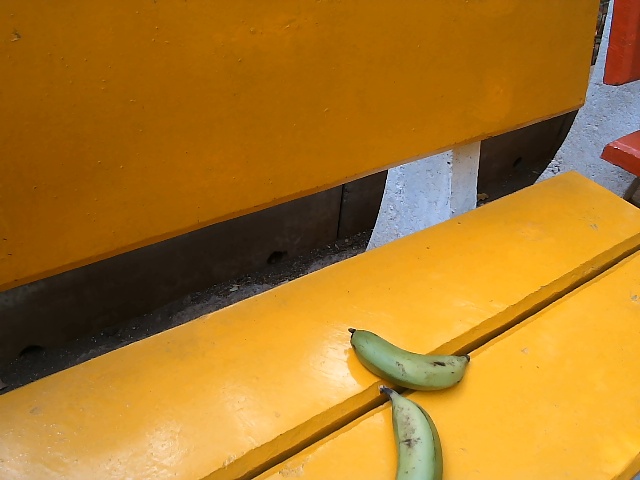
Label: Raw_Banana